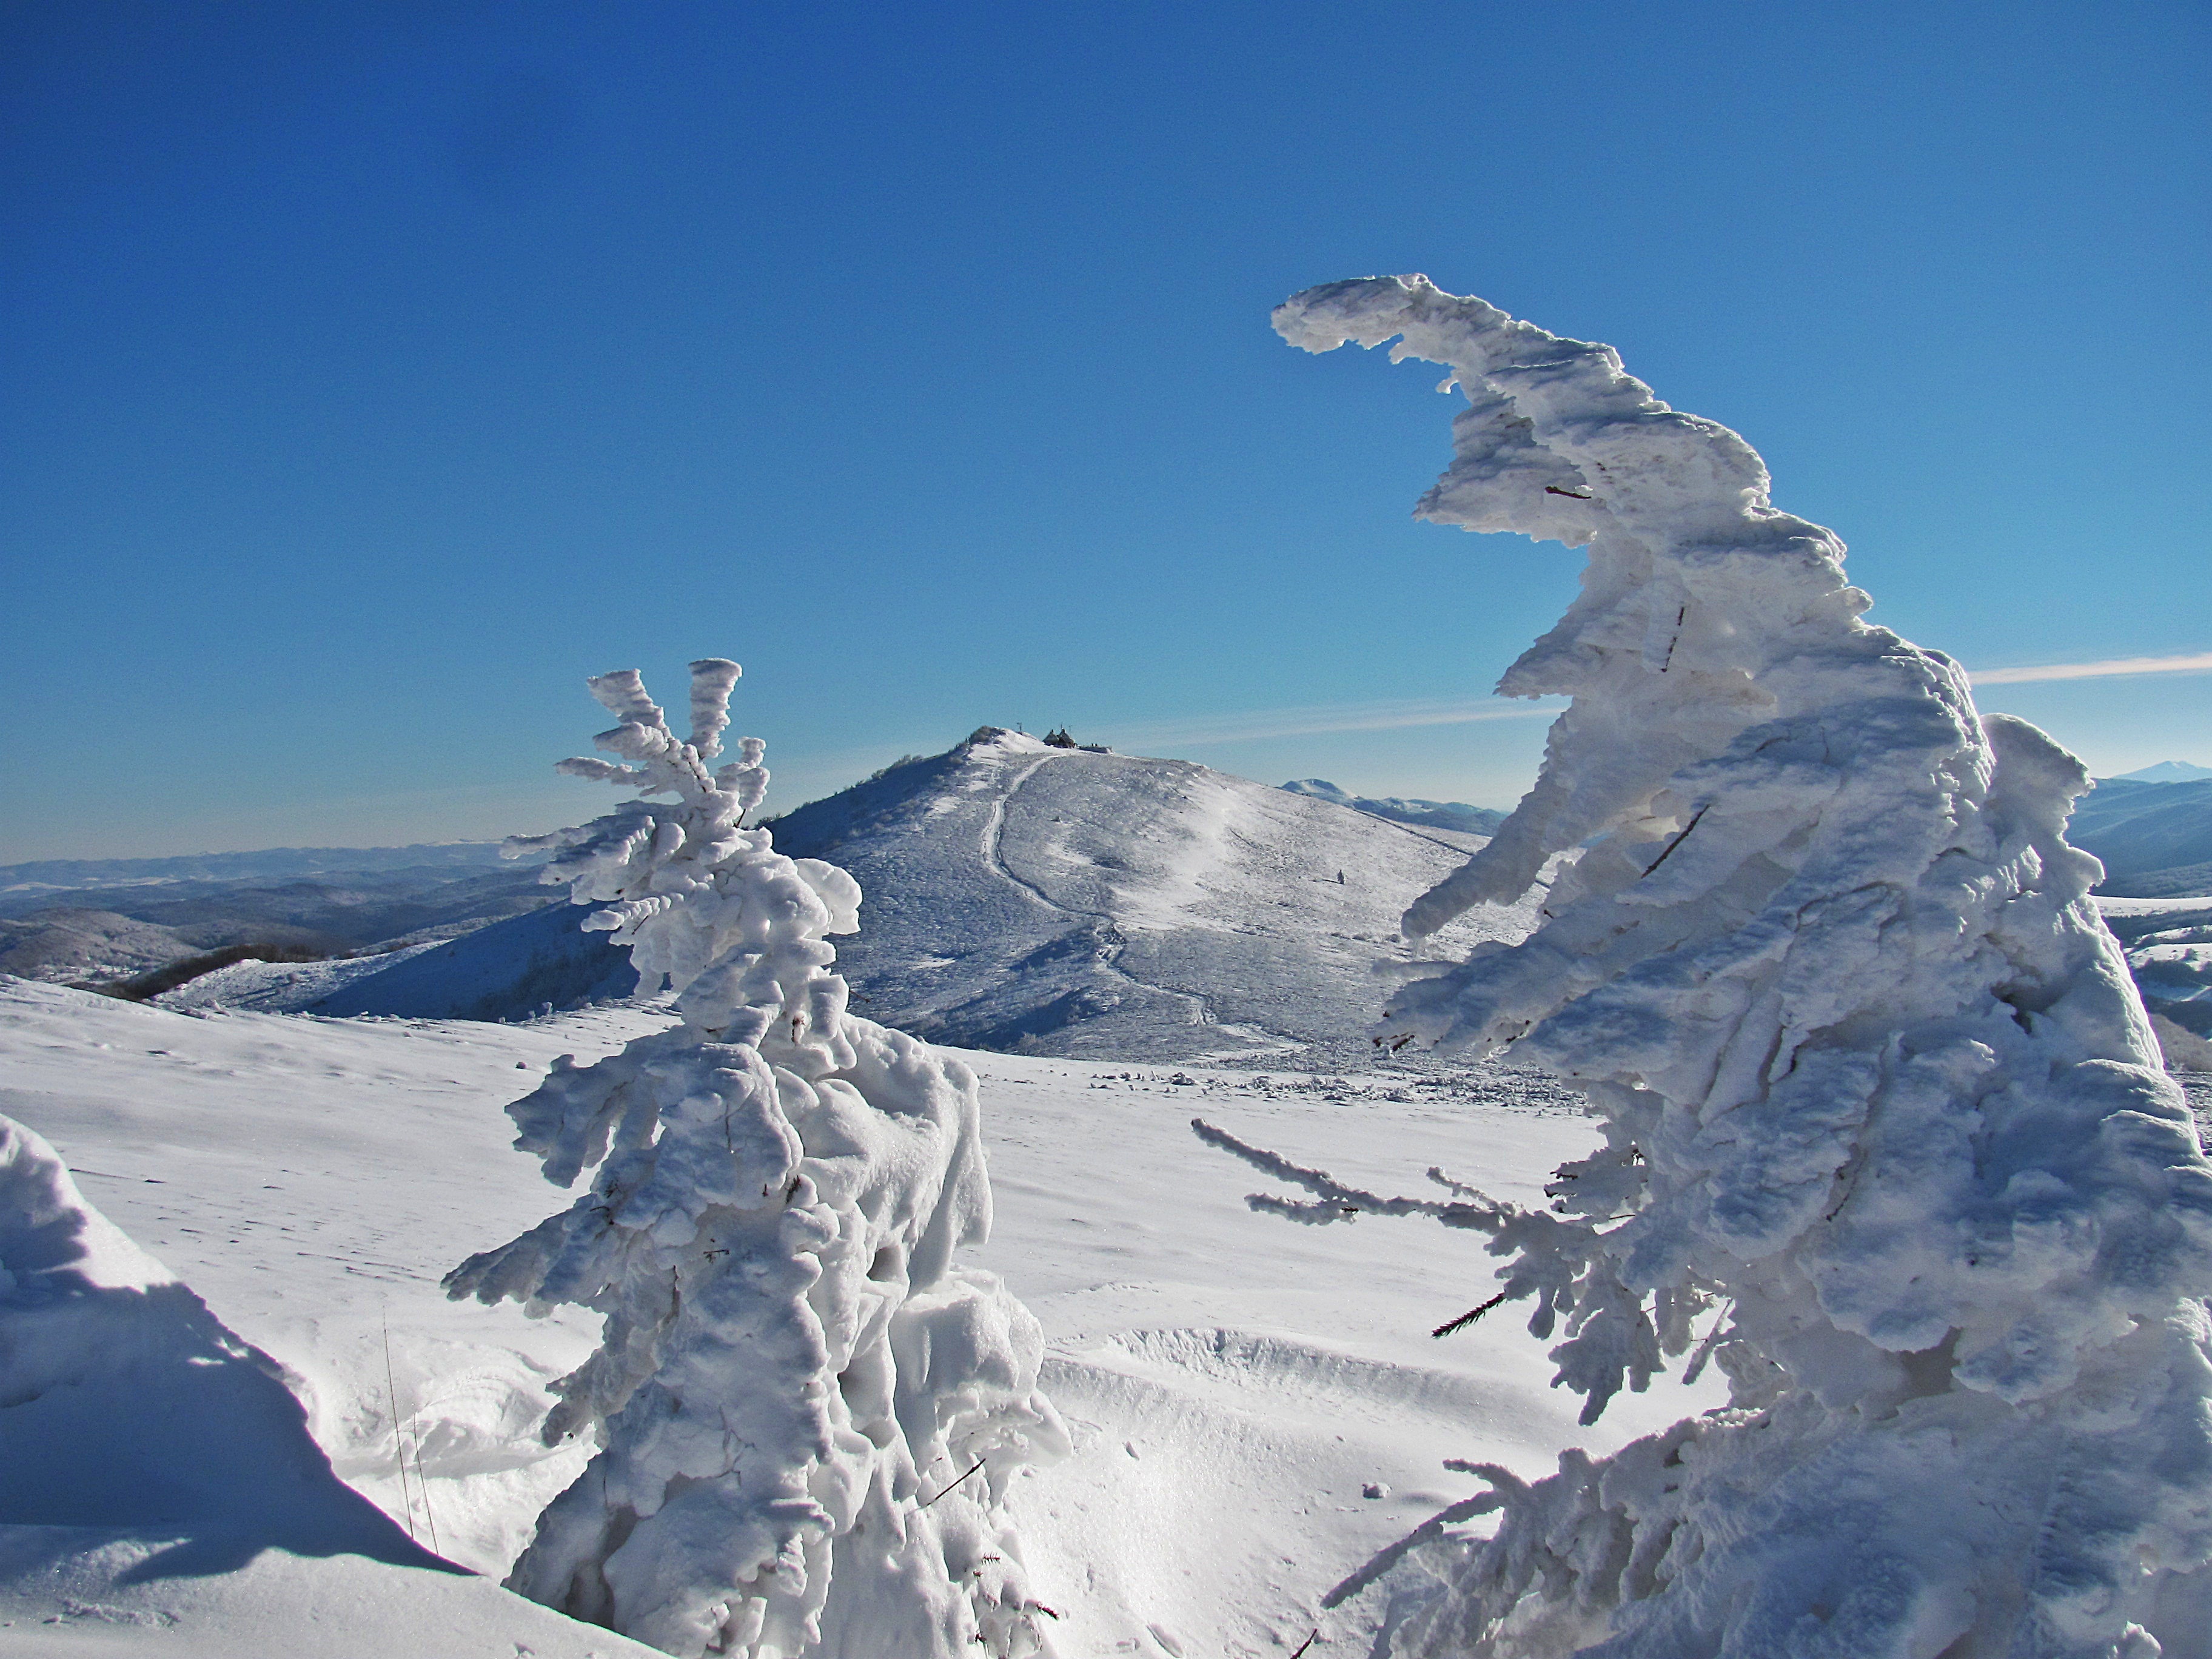
landscape, tree, nature, forest, mountain, snow, winter, sky, hiking, trail, view, frost, mountain range, panorama, ice, weather, holiday, tourism, terrain, season, ridge, summit, mountaineering, top view, winter sport, sunny, sports, resort, mountains, alps, poland, top, the sun, piste, winter in the mountains, hiking trails, landform, ski touring, bieszczady, the power of the mountains, ski mountaineering, mountainous landforms, geological phenomenon